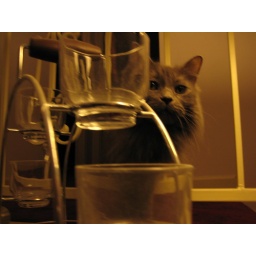
Some fun shots of the kitty fooling around with me through my bar set.